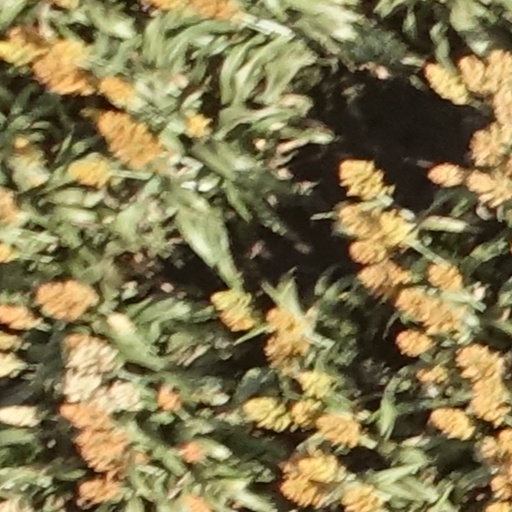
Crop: sorghum